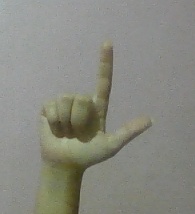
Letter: laam